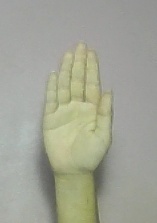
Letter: seen